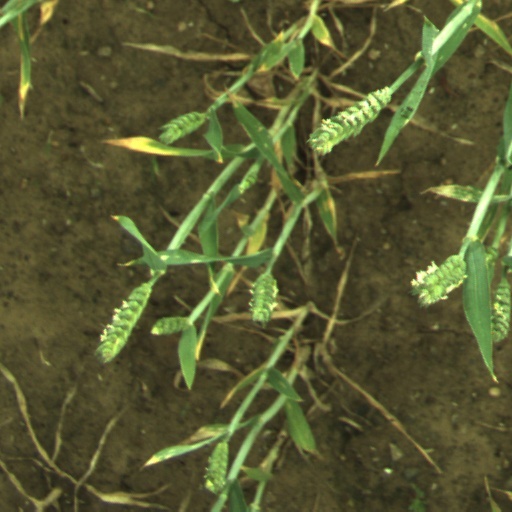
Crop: wheat